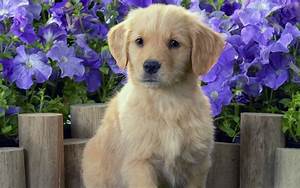
Label: cane